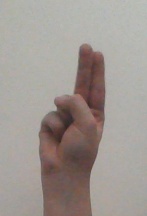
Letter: taa